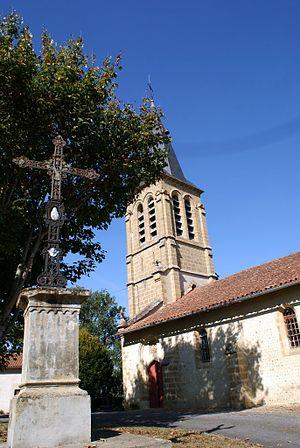
Sariac-Magnoac est une commune française située dans le département des Hautes-Pyrénées, en région Occitanie.